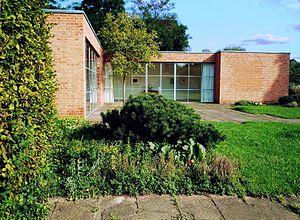
La Maison Lemke est située au 60 de la rue Oberseestraße dans le quartier Alt-Hohenschönhausen à Berlin. Ce bâtiment construit entre 1932 et 1933 est la dernière maison conçu par Ludwig Mies van der Rohe en Allemagne avant son émigration aux États-Unis en 1938.
Cet article est une liste partielle des bâtiments et meubles conçus par Ludwig Mies van der Rohe.